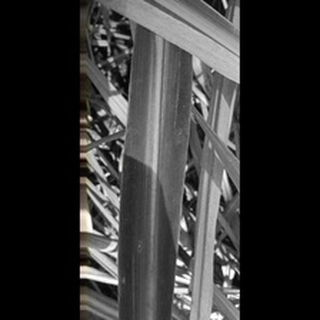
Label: sugarcane_red_rot